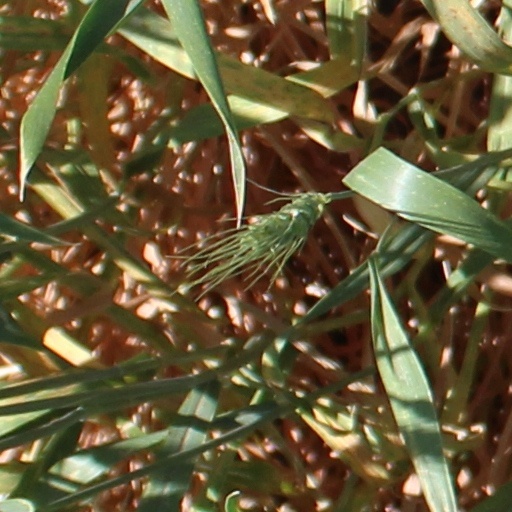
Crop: wheat